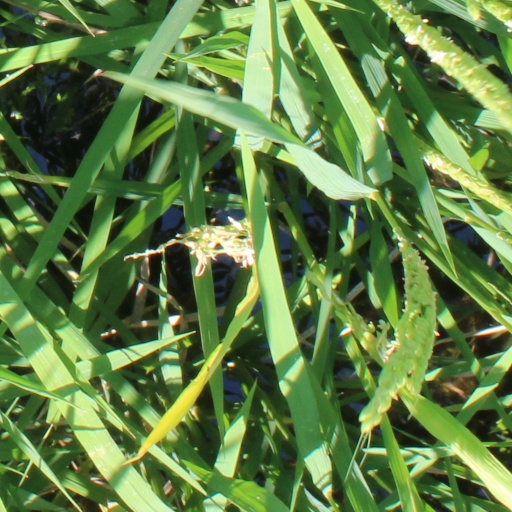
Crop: rice